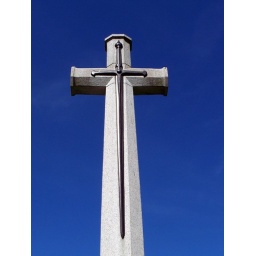
cross in the sky